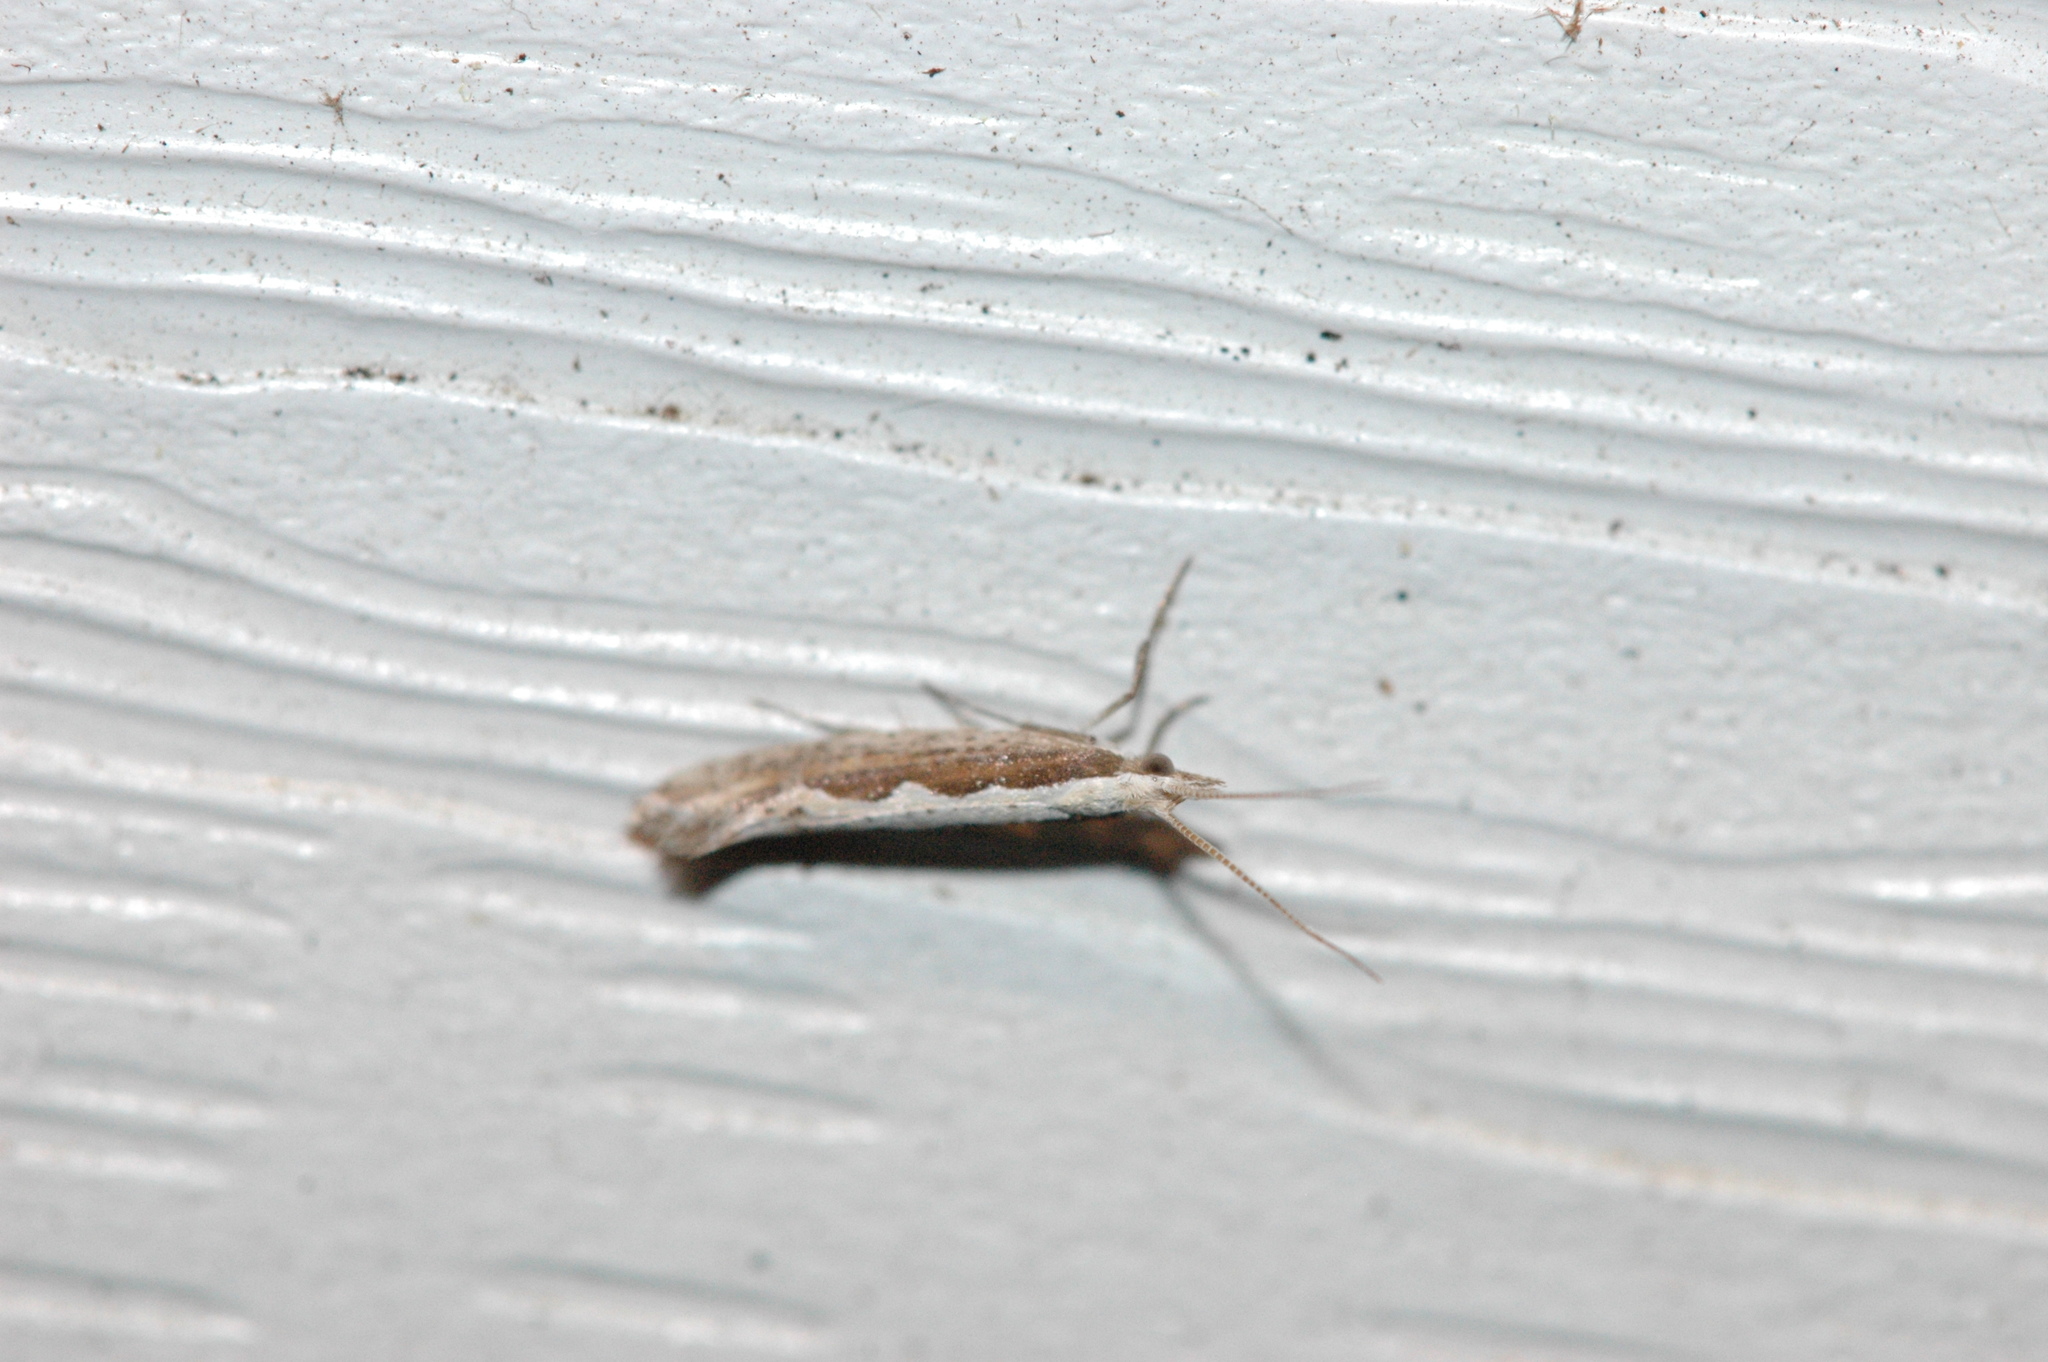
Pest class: diamondback_moth